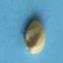
Maize quality: Good